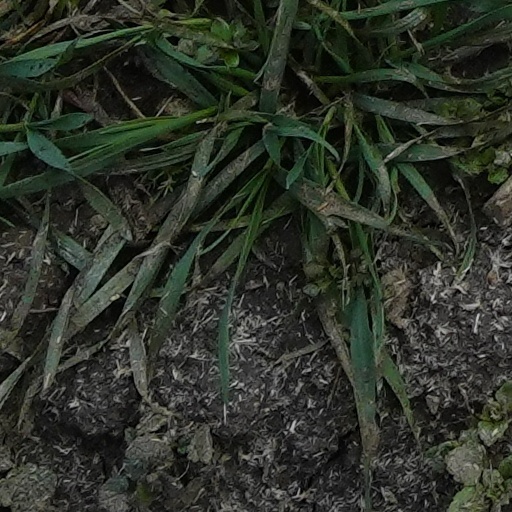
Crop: wheat